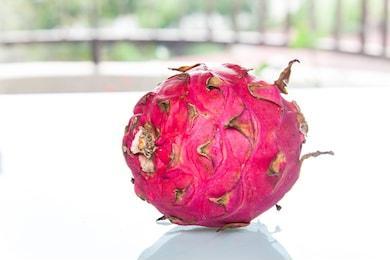
Label: Dragonfruit